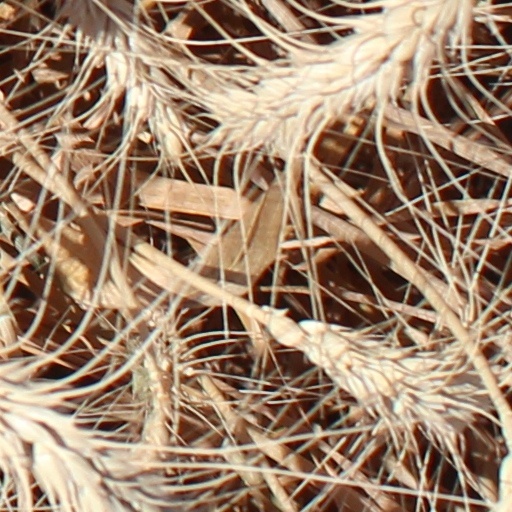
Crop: wheat